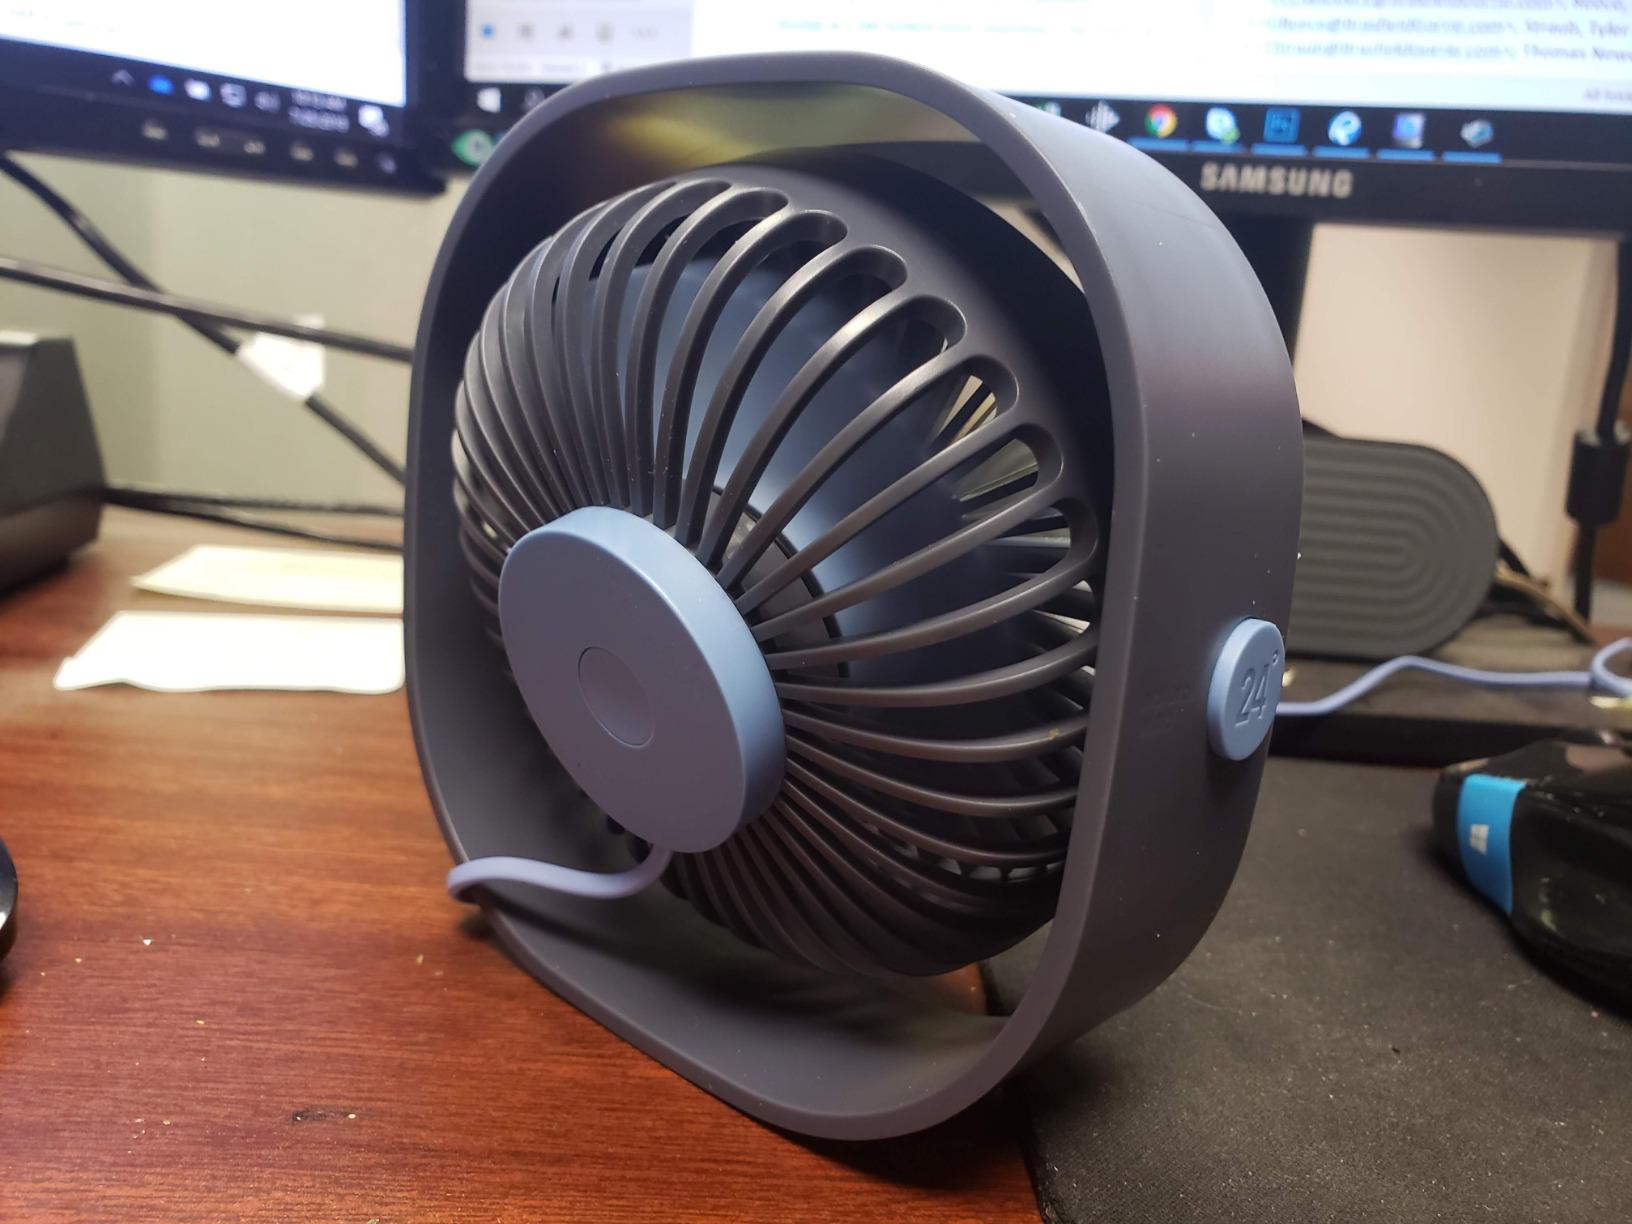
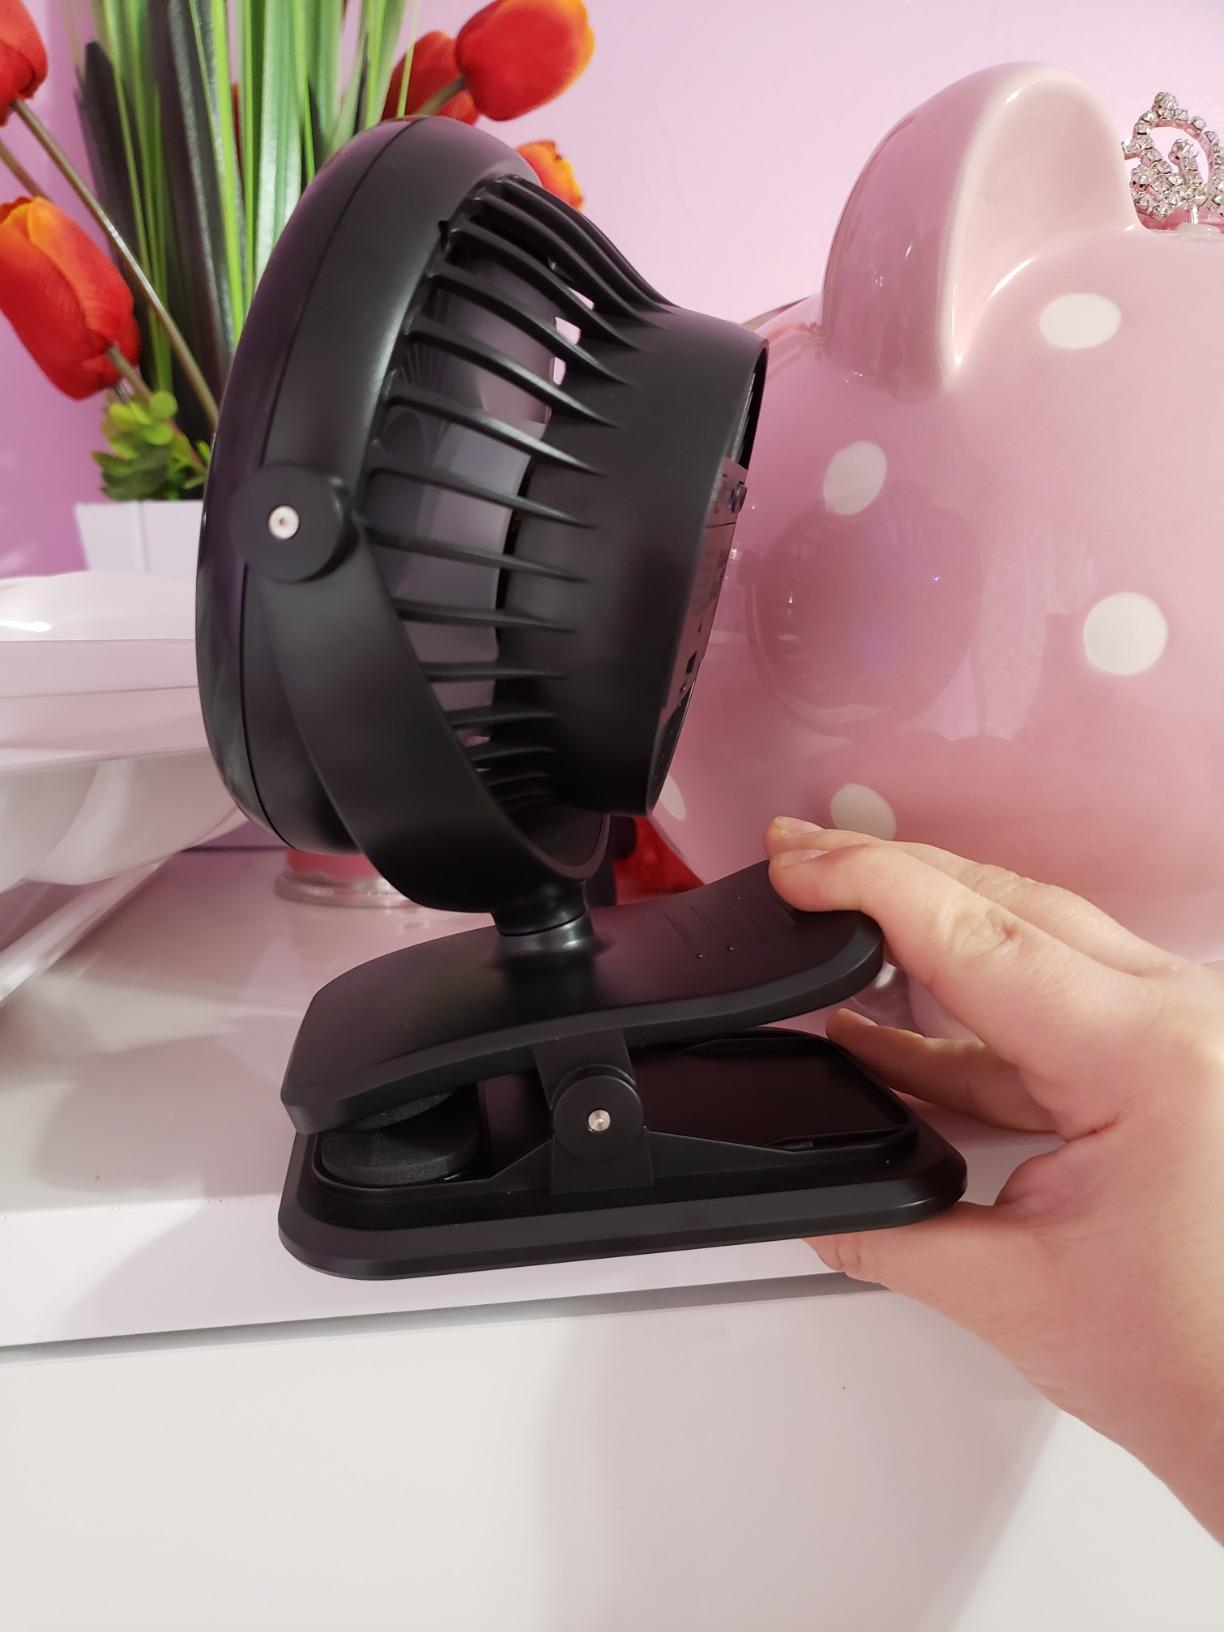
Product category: fan
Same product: no